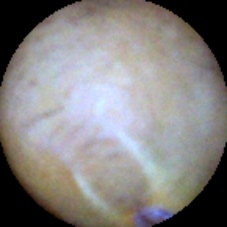
Label: Intact